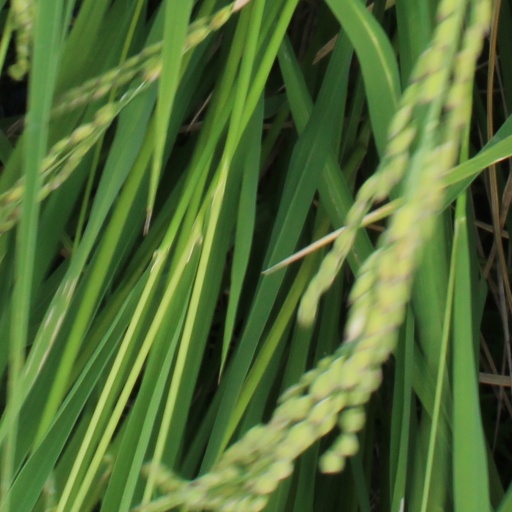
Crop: rice